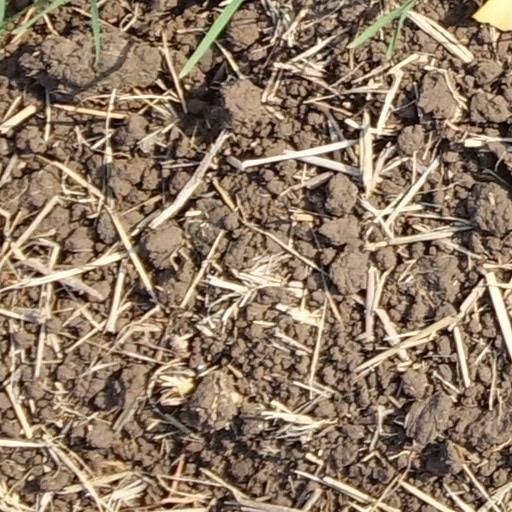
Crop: wheat